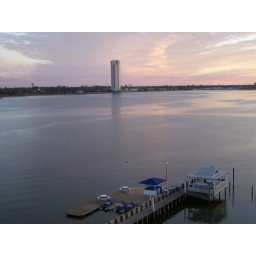
View from hotel window in Houston. The water stretches out to the Gulf of Mexico.